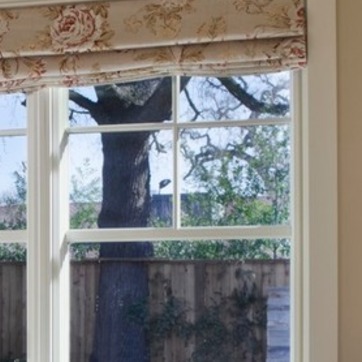
Material: glass